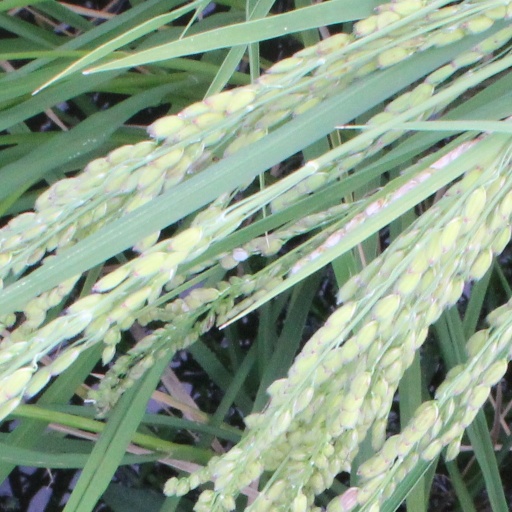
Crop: rice